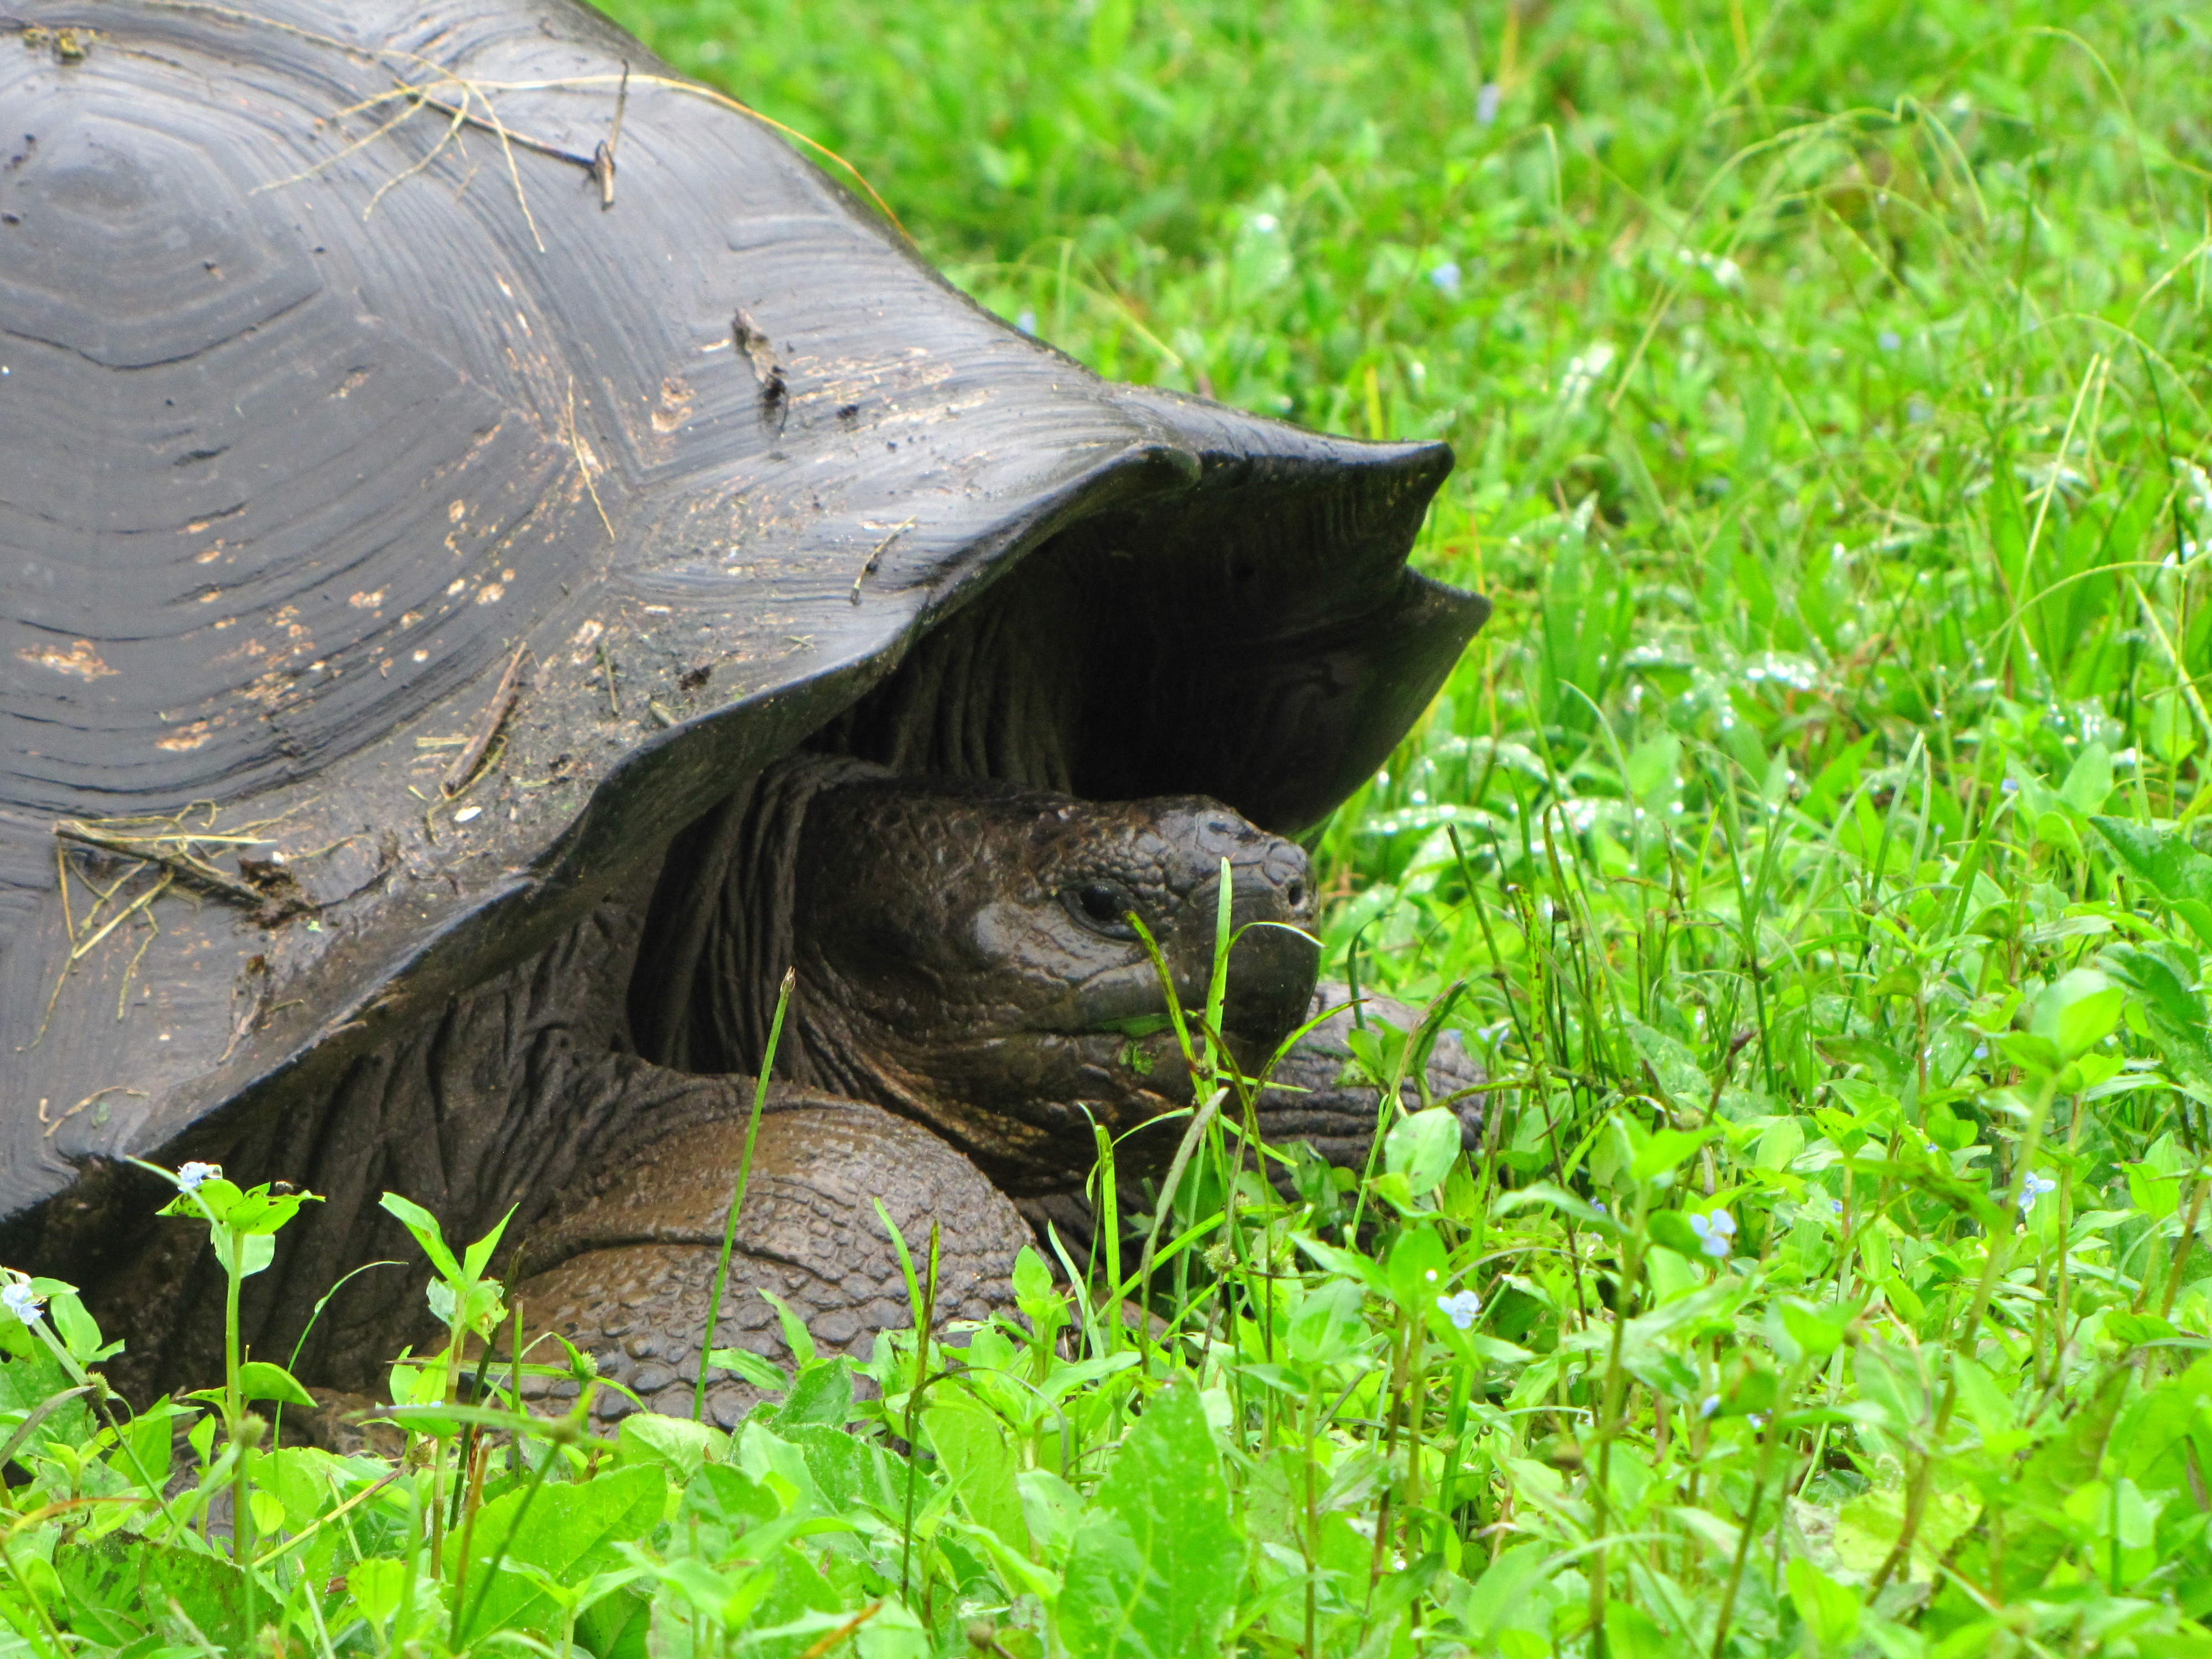
nature, grass, wildlife, green, jungle, turtle, reptile, fauna, alligator, animals, tortoise, vertebrate, galapagos island